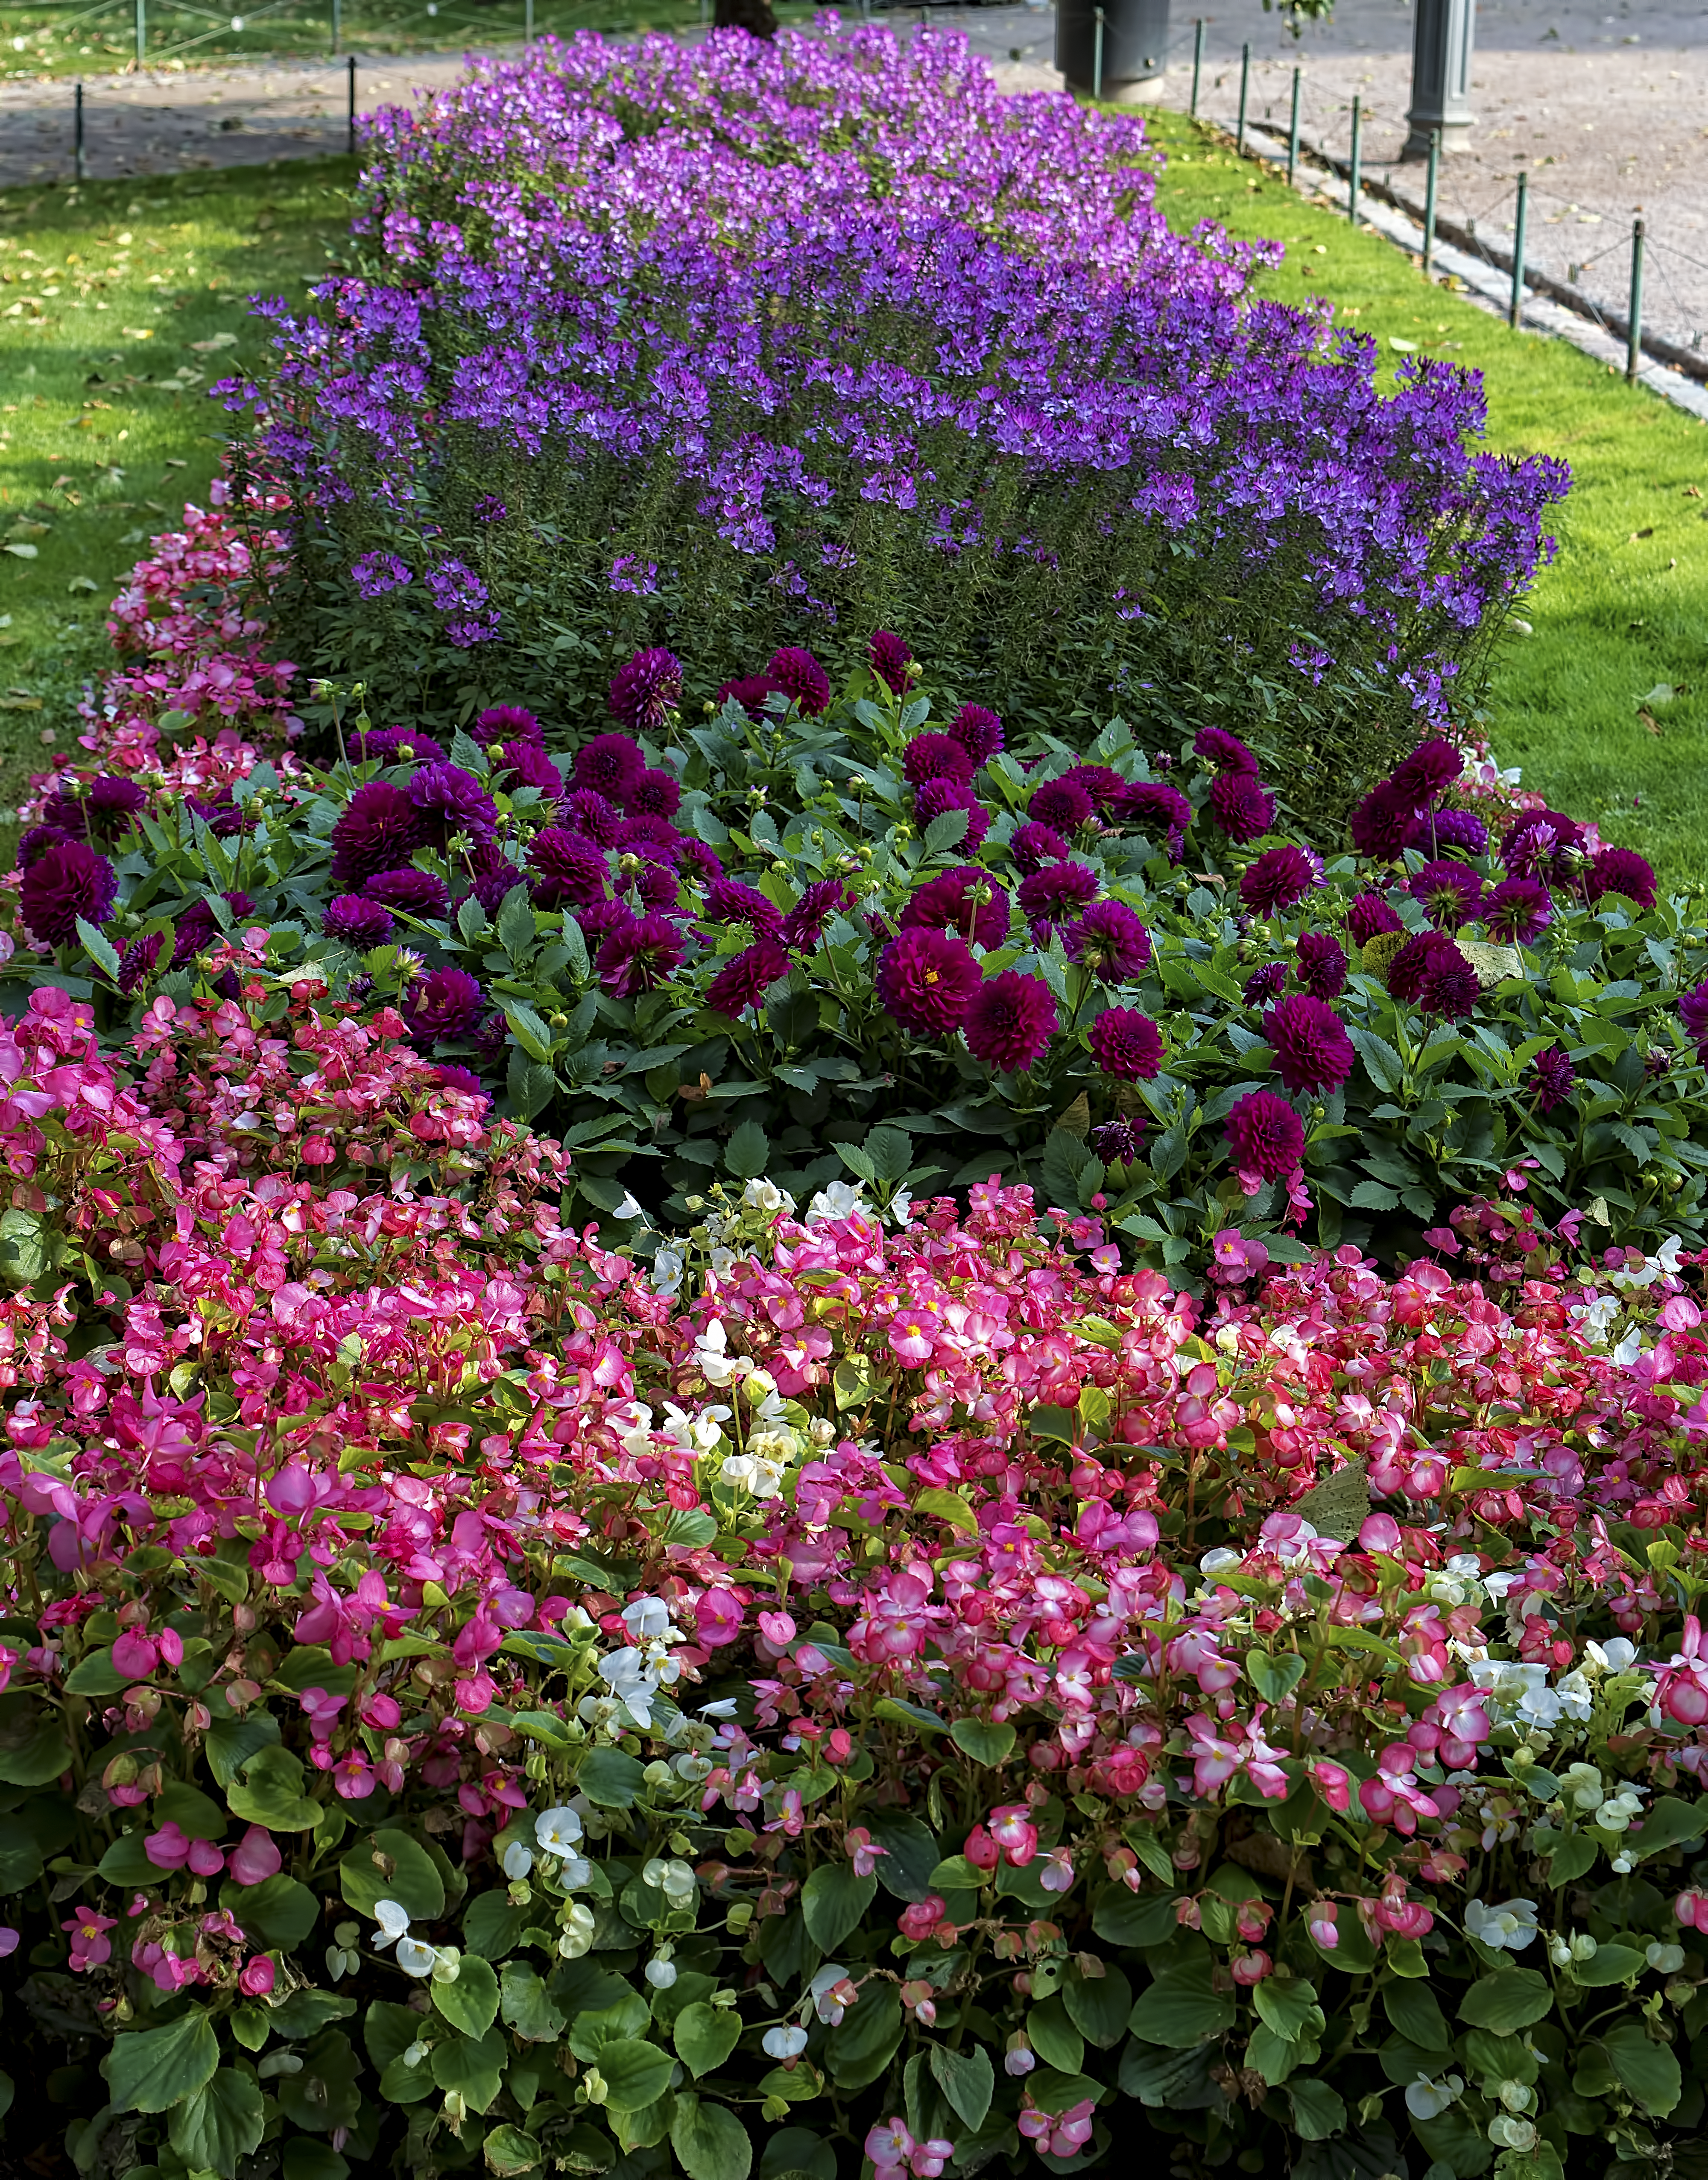
park, flowers, cool image, finland, helsinki, cool photo, i, esplanadi